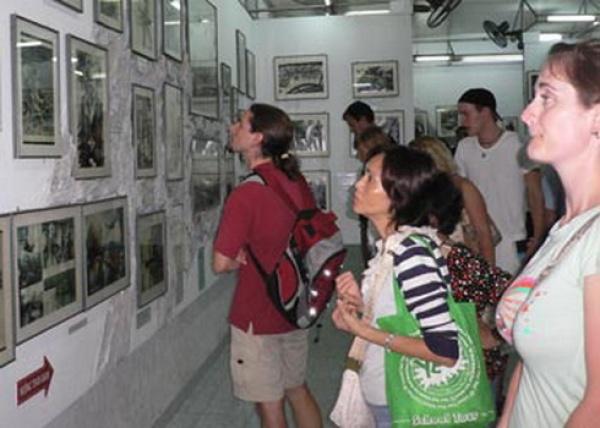
có một nhóm người đang tham quan trong một căn phòng trưng bày